Ely Homestead

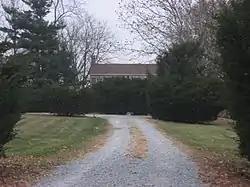
Ely Homestead, November 2010

Ely Homestead is a historic home located in Fairfield Township, Tippecanoe County, Indiana. It was built in 1847, and is a two-story, Federal style brick dwelling, with a one-story wing. It was restored in 1972. The surrounding property is a contributing site.